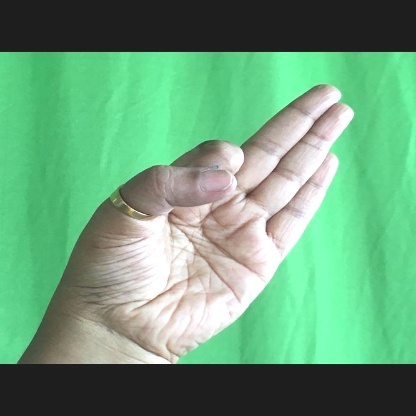
Mudra: Aralam